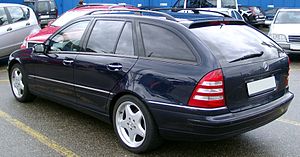
Mercedes-Benz type 203 / Karrosserivarianter / T-model (S 203)
Mercedes-Benz type 203 var en bilmodel fra Mercedes-Benz. Modellen tilhørte C-klassen og afløste type 202 i marts 2000.